Jason Ellison

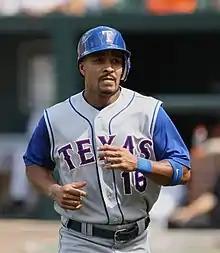
Ellison with the Texas Rangers

Jason Jerome Ellison (born April 4, 1978) is an American former Major League Baseball outfielder. He attended Lewis-Clark State in Lewiston, Idaho, and made his major league debut on May 9, . As of the season, he was an area scout for the Los Angeles Angels of Anaheim based in Issaquah, Washington.